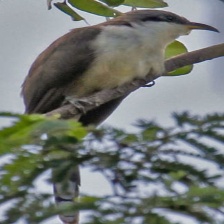
Species: MANGROVE CUCKOO
Scientific name: COCCYZUS MINOR